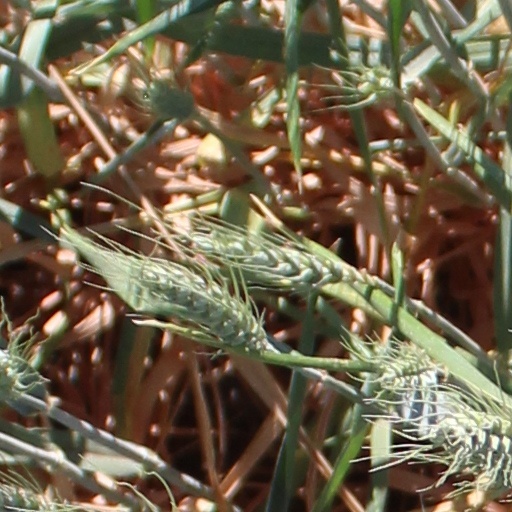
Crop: wheat